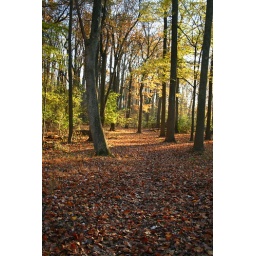
The forest near my house